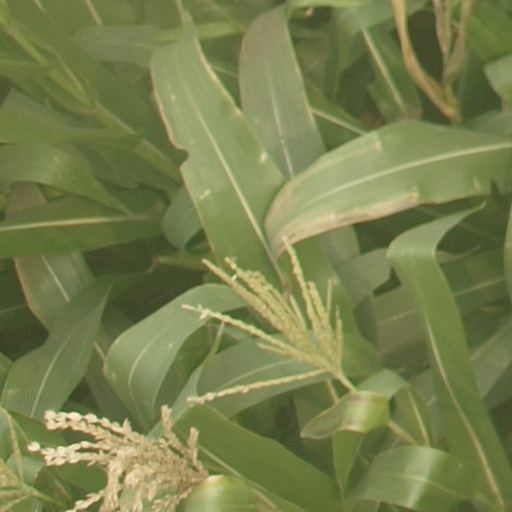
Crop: maize; corn